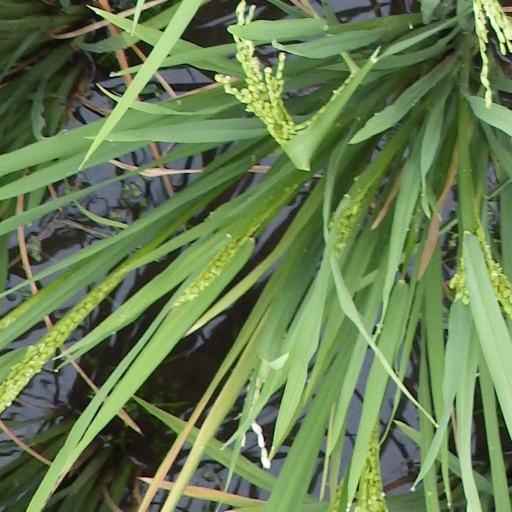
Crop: rice